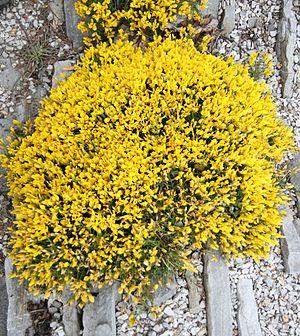
Genista lydia var. lydia Boiss., jardin des crevasses verticales, Jardin botanique de Montréal, Montréal, Québec